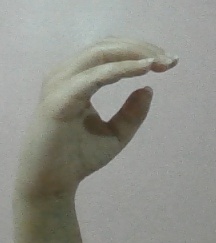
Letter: jeem